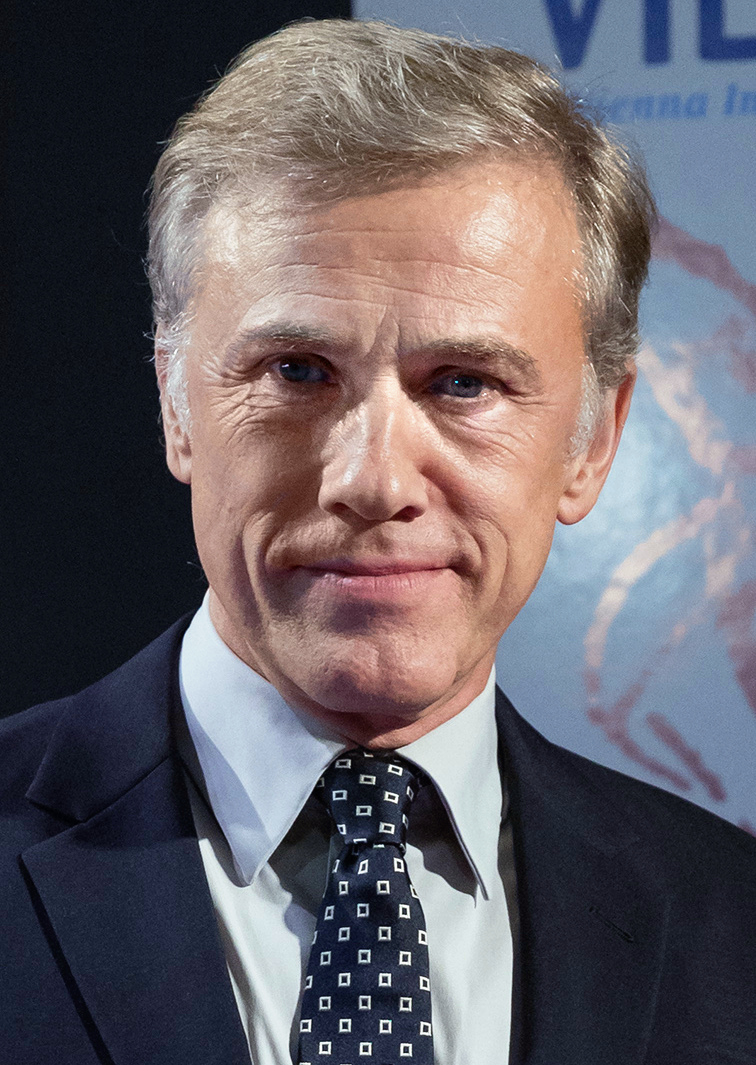
คริสท็อฟ วัลทซ์

| image = Christoph Waltz Viennale 2017 f (cropped).jpg
| caption = วัลทซ์ในเทศกาลภาพยนตร์นานาชาติเวียนนา พ.ศ. 2560
| birthplace = เวียนนา ออสเตรีย
| name = คริสท็อฟ วัลทซ์
| occupation = นักแสดง
| yearsactive = พ.ศ. 2520–ปัจจุบัน
คริสท็อฟ วัลทซ์ (; เกิดวันที่ 4 ตุลาคม พ.ศ. 2499) เป็นนักแสดงชาวออสเตรีย เป็นที่รู้จักจากบทบาท พันเอก ฮันส์ ลันดา ในภาพยนตร์เรื่อง "ยุทธการเดือดเชือดนาซี" ซึ่งเขาได้รับรางวัลออสการ์ สาขานักแสดงสมทบชายยอดเยี่ยมในงานประกาศผลรางวัลออสการ์ ครั้งที่ 82 เขายังได้รับรางวัลนักแสดงสมทบจากนิวยอร์กฟิล์มคริติกเซอร์เคิล รางวัลนักวิจารณ์ภาพยนตร์สังคมบอสตัน รางวัลสมาคมนักวิจารณ์ภาพยนตร์ลอสแอนเจลิส และรางวัลลูกโลกทองคำ รวมถึงรางวัลแซกอวอร์ด หลังจากบทบาทนี้แล้ว วัลทซ์มีผลงานเรื่อง "หน้ากากแตนอาละวาด" ร่วมกับเซธ โรเกน เจย์ โช และคาเมรอน ดิแอซ โดยรับบท Chudnofsky ผู้ร้ายของเรื่อง
ในวันที่ 4 ธันวาคม พ.ศ. 2557 ได้มีการเปิดเผยว่าวัลทซ์จะรับบทเป็น ฟรันทซ์ โอเบอร์เฮาเซอร์ ตัวร้ายหลักใน "องค์กรลับดับพยัคฆ์ร้าย" ภาพยนตร์ลำดับที่ 24 ในชุดเจมส์ บอนด์ Who is the new Bond villain? Everything we know about 007's Spectre nemesis
== อ้างอิง ==
== แหล่งข้อมูลอื่น ==
หมวดหมู่:นักแสดงออสเตรีย
หมวดหมู่:นักแสดงสมทบชายยอดเยี่ยม รางวัลออสการ์
หมวดหมู่:ผู้ได้รับรางวัลลูกโลกทองคำ สาขานักแสดงสมทบชายยอดเยี่ยม
หมวดหมู่:บุคคลจากเวียนนา